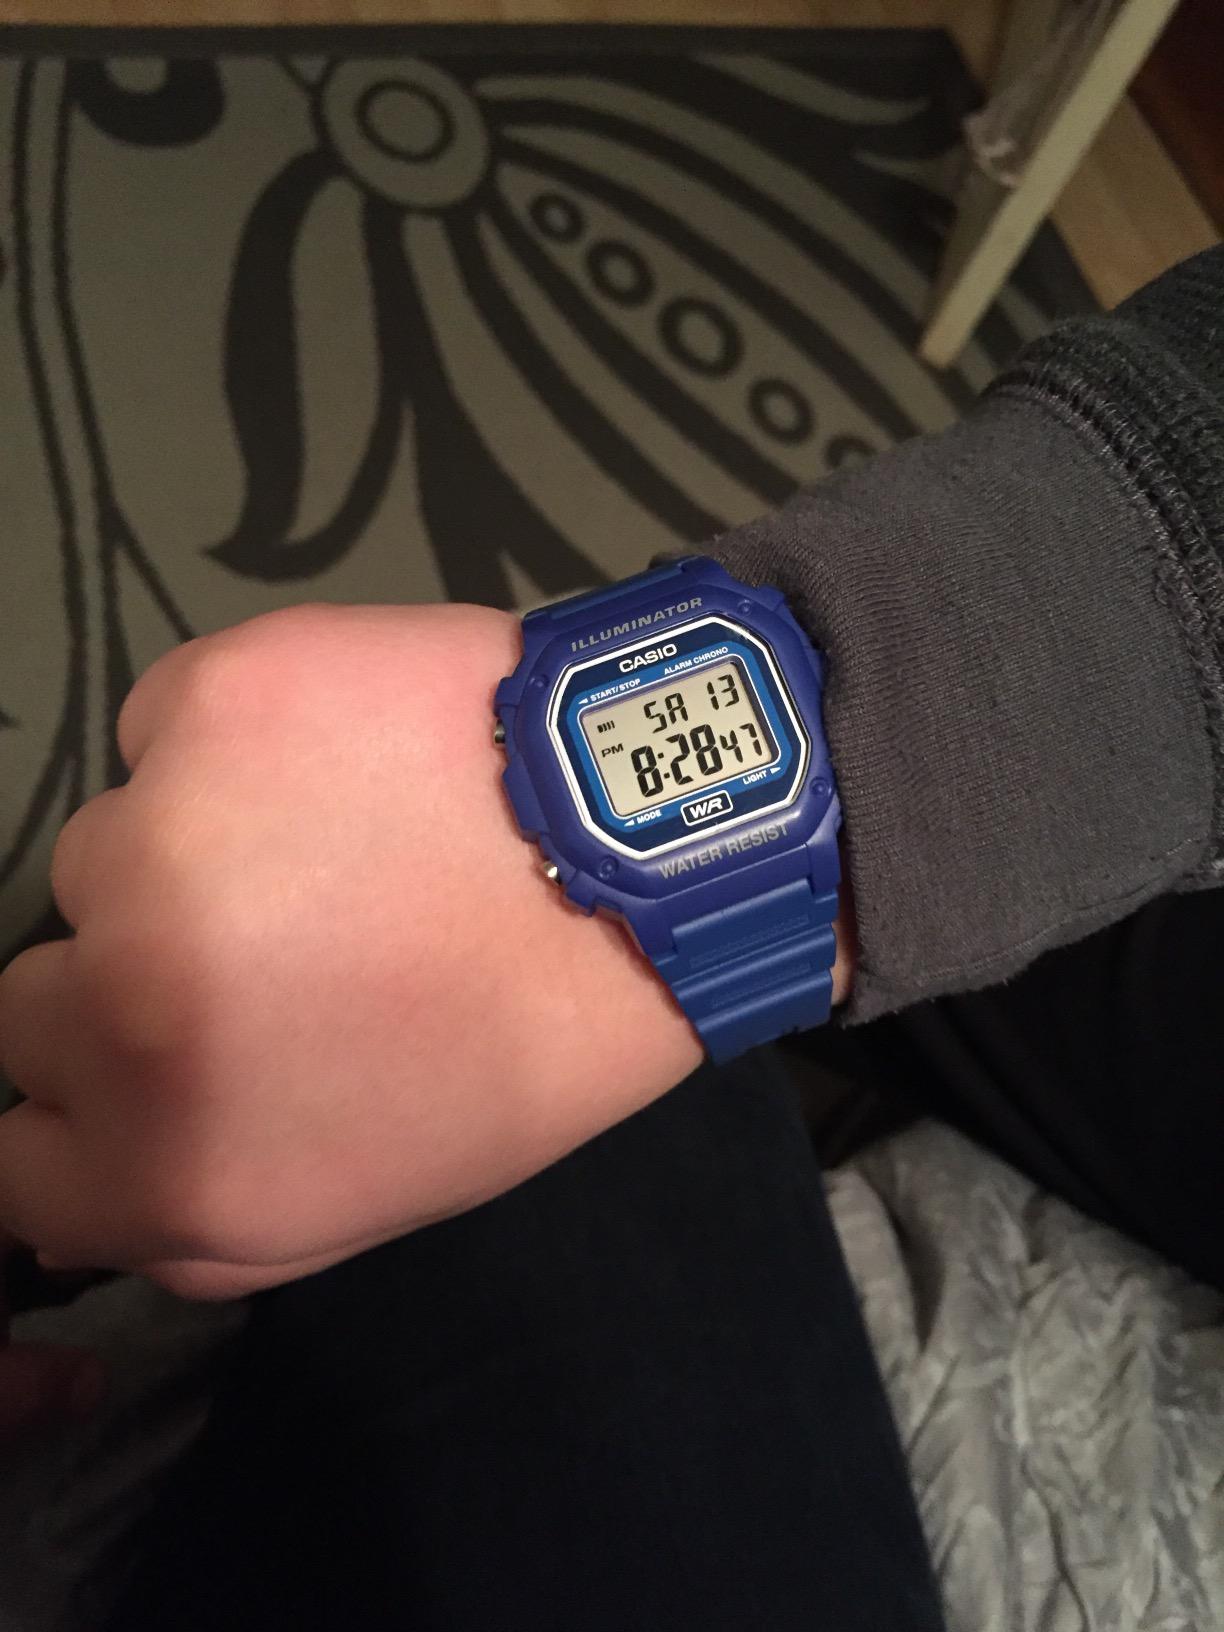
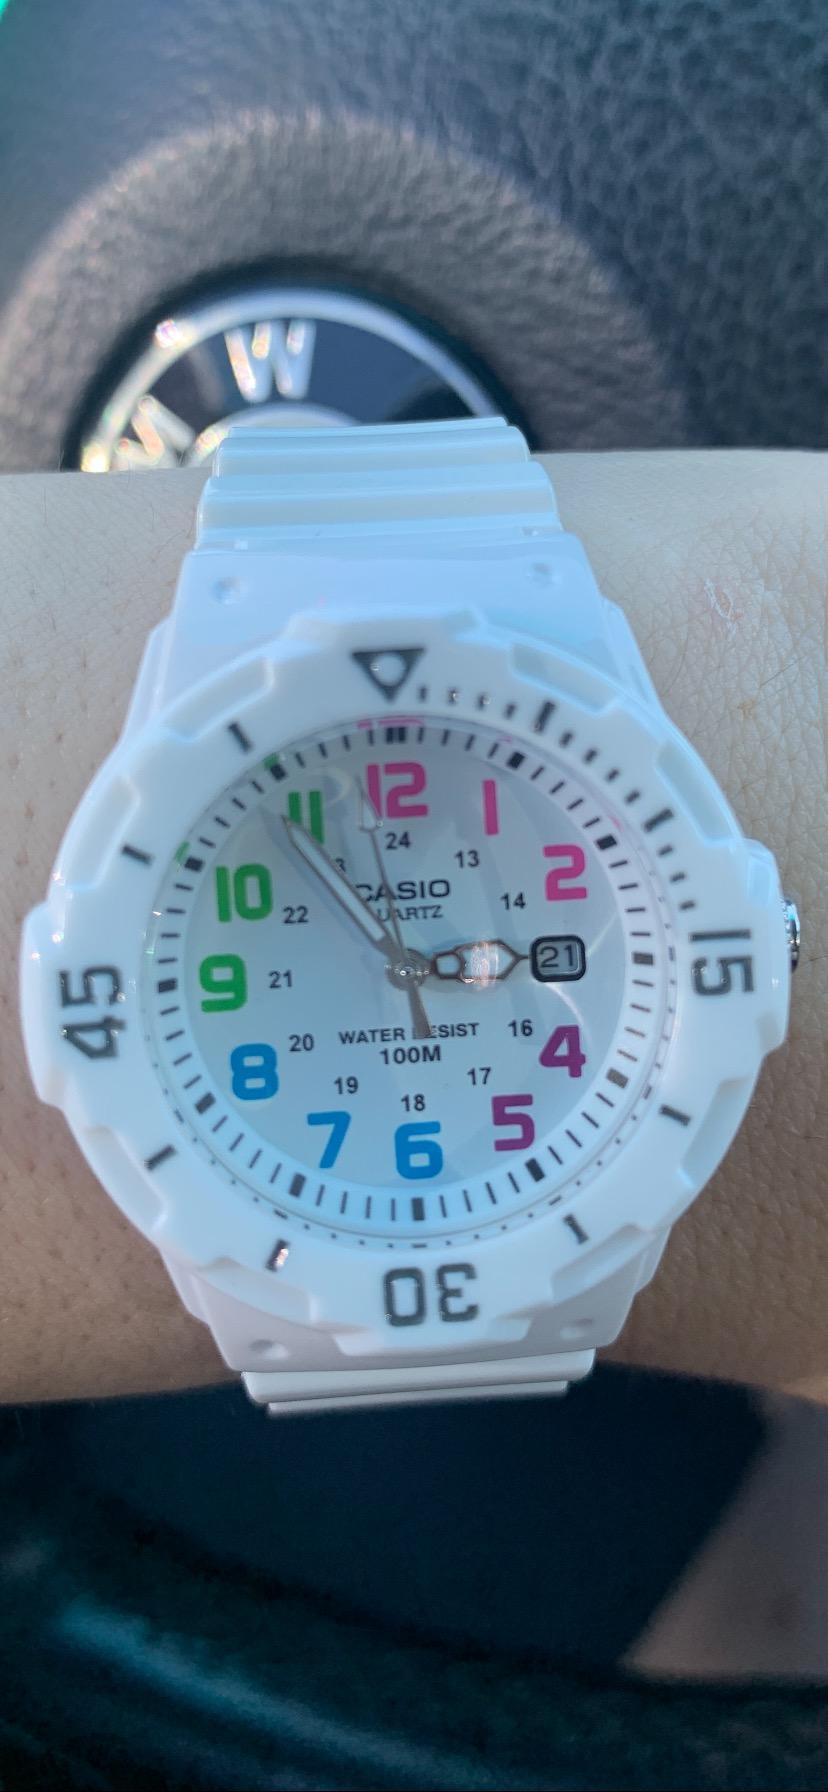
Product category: accessories_watch
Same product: no